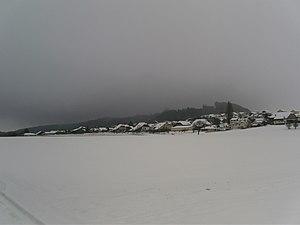
Chabrey sous la neige